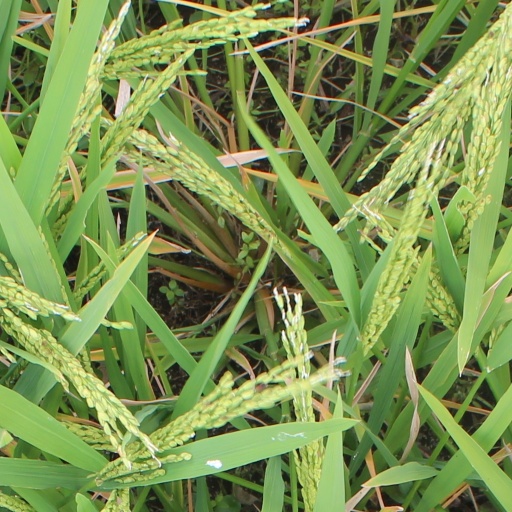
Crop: rice